Guido (slang)

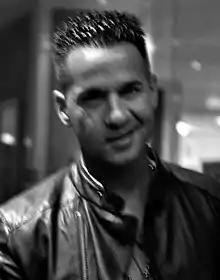
Self-proclaimed guido Michael "The Situation" Sorrentino from "Jersey Shore", wearing typical clothing associated with the subculture: gold chain, black leather jacket, and quiff.

The term is used in states and metropolitan areas associated with large Italian-American populations, such as New York City, New Jersey, Connecticut, Buffalo, Chicago, Detroit, Ohio, Pittsburgh, Philadelphia, Boston, and Providence. In other areas, terms such as "Cugine" (Brooklyn, especially in Bensonhurst), "Mario" (Chicago) and "Gino" (Toronto) have a meaning similar to guido. Although some Italians self-identify as "guidos", the term is often considered derogatory or an ethnic slur. Similar to the term Wog, used in Britain and Australia.